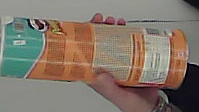
Product: pringles_paprika